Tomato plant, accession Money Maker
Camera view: tilt-top (135 deg); turntable rotation: 240 degrees
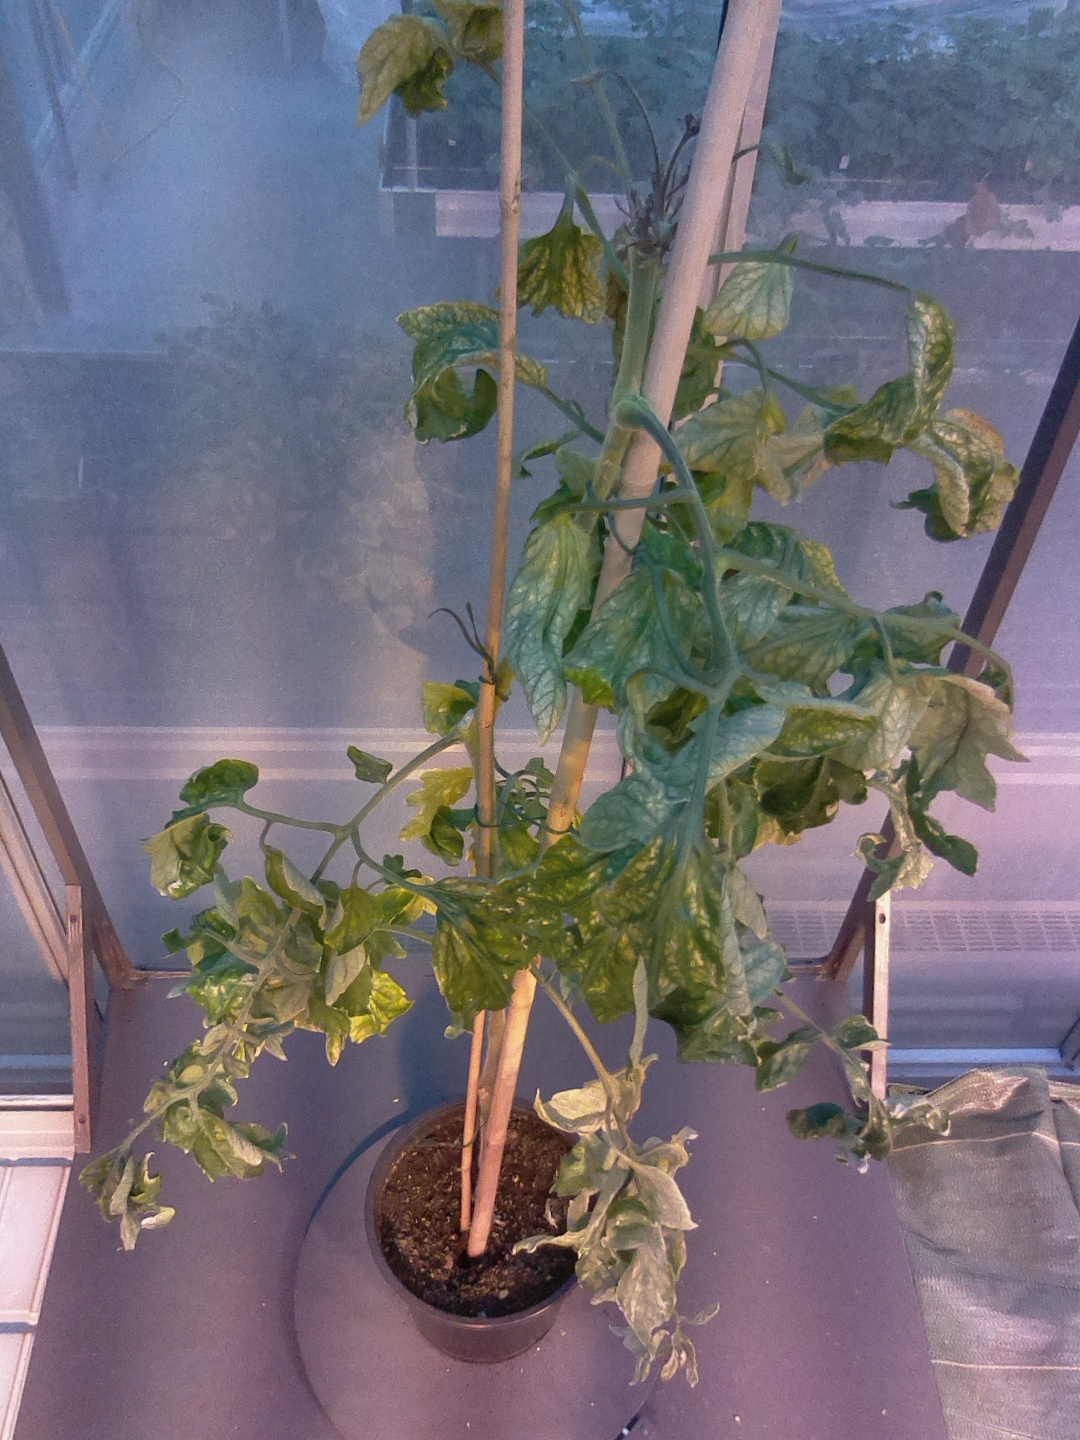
BBCH growth stage 29: 90%-100% Side shoots formed